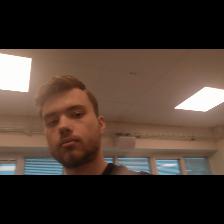
Label: Human